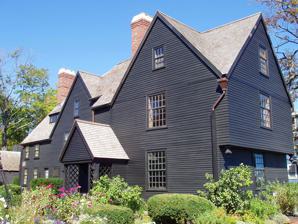
Building: House of the Seven Gables
Country: United States of America
Year built: 1668
Historic house in Massachusetts, United States This article is about the American colonial house. For other uses, see The House of the Seven Gables (disambiguation) . United States historic place House of the Seven Gables Historic District U.S. National Register of Historic Places U.S. National Historic Landmark District The House of the Seven Gables, Salem, Massachusetts . View of front and side. Show map of Massachusetts Show map of the United States Interactive map showing the location of the House of Seven Gables Location Salem, Massachusetts Coordinates 42°31′18.453″N 70°53′0.702″W / 42.52179250°N 70.88352833°W / 42.52179250; -70.88352833 Built 1668 Architect Multiple Architectural style Colonial, Georgian NRHP reference No. 73000323 Added to NRHP May 8, 1973 The House of the Seven Gables (also known as the Turner House or Turner-Ingersoll Mansion ) is a 1668 colonial mansion in Salem, Massachusetts , named for its gables . It was made famous by Nathaniel Hawthorne 's 1851 novel The House of the Seven Gables . The house is now a non-profit museum, with an admission fee charged for tours, as well as an active settlement house with programs for the local immigrant community including ESL and citizenship classes. It was built for Captain John Turner and stayed with the family for three generations. The house Side view The earliest section of the House of the Seven Gables was built in 1668 for Captain John Turner, a wealthy sea captain and merchant who was born in Salem, Massachusetts in 1644. Turner partially funded the house's construction through his business of selling fish to slave plantations in the West Indies . The property remained in his family's possession for three generations, descending from John Turner II to John Turner III. Facing south towards Salem Harbor , it was originally a two-room, 2 + 1 ⁄ 2 -story house with a projecting front porch and a massive central chimney. This portion now forms the middle of the house. Four windows of the original ground-floor room (which became a dining room) remain in the house's side wall. A few years later, a kitchen lean-to and a new north kitchen ell to the rear of the house were added. By 1676, Turner had added a spacious south (front) extension with its own chimney, containing a parlor on the ground floor, with a large bed chamber above it. Ceilings in this new wing are higher than the very low ceilings in older parts of the house. The new wing featured double casement windows and an overhang with carved pendants; it was capped with a three-gabled garret . In the first half of the 18th century, John Turner II remodeled the house in the new Georgian style , adding wood paneling and sash windows . These alterations are preserved, very early examples of Georgian decor.  The House of the Seven Gables is one of the oldest surviving timber-framed mansion houses in continental North America , with 17 rooms and over 8,000 square feet (700 m 2 ) including its large cellars . After John Turner III lost the family fortune, the house was acquired by the Ingersolls, who remodeled it again. Gables were removed, porches replaced, and Georgian trim added. Inspiration for Hawthorne Nathaniel Hawthorne , a relative of the Ingersolls, was infamous for being reclusive during his time living in Salem, in part because Hawthorne himself exaggerated his reputation. He occasionally played whist , for example, with his sister Louisa, his second cousin Susannah Ingersoll, and Ingersoll's adopted son Horace Connolly. Hawthorne was occasionally entertained in the house by Susannah but, by Hawthorne's time, the house had only three gables after a renovation to match more current architectural trends. His cousin told him the house's history, and showed him beams and mortises in the attic indicating locations of former gables. Hawthorne was more inspired by the way "seven gables" sounded than what the house looked like. As he wrote in a letter, "The expression was new and struck me forcibly... I think I shall make something of it." The idea inspired Hawthorne's novel The House of the Seven Gables . Hawthorne wrote of the house as if it were a living thing. It is described as such in the novel: "The aspect of the venerable mansion has always affected me like a human countenance... It was itself like a great human heart, with a life of its own, and full of rich and sombre reminisces. The deep projection of the section story gave the house a meditative look, that you could not pass it without the idea that it had secret to keep." In writing the book, Hawthorne compared the process to constructing an actual house. In January 1851, he wrote to his publisher James T. Fields that the book was nearly finished, "only I am hammering away a little on the roof, and doing a few odd jobs that were left incomplete." He sent the finished manuscript to Fields by the end of the month. The House of the Seven Gables was published in April 1851. Horace Ingersoll, Susanna's adopted son, told Hawthorne a story of Acadian lovers that later inspired Henry Wadsworth Longfellow 's 1847 poem Evangeline . Museum Before 1908–1910 restoration Same view in 1915 In 1908, the house was purchased by Caroline O. Emmerton , founder of the House of Seven Gables Settlement Association, and she restored it from 1908 to 1910 as a museum whose admission fees would support the association. Boston architect Joseph Everett Chandler supervised the restoration, which among other alterations reconstructed missing gables. In some cases historical authenticity was sacrificed in the interest of appealing to visitors, who expected the house to match the one Hawthorne described in his romantic novel . Thus, for example, Emmerton added a "cent-shop" resembling that operated by the author's fictional character Hepzibah Pyncheon. A representation of "Maule's Well" was added to the garden. She also added what looks like a wood closet but has a false back. When opened, the back leads to a secret staircase which leads up to the attic. Many interesting features of the original mansion remain, including unusual forms of wall insulation, original beams and rafters , and extensive Georgian paneling. The Nathaniel Hawthorne Birthplace is now immediately adjacent to the House of the Seven Gables, and access to it is granted with either a regular admission fee or a grounds pass. Although it is indeed the house in which Hawthorne was born and lived to the age of four, the house was sited a few blocks away on Union Street when he inhabited it. In 1994, the Seamans Visitor Center was opened at the historic site. The visitor center was named in honor of the Seamans family; Donald C. Seamans was responsible for the building project when he was president of the House of the Seven Gables Settlement Association. On March 29, 2007, the House of the Seven Gables Historic District was designated a National Historic Landmark District . As of 2022, The House of the Seven Gables opened to the public in April 1910 and has seen millions of visitors since. See also List of active settlement houses List of historic houses in Massachusetts List of the oldest buildings in Massachusetts List of the oldest buildings in the United States List of National Historic Landmarks in Massachusetts National Register of Historic Places listings in Essex County, Massachusetts National Register of Historic Places listings in Salem, Massachusetts References Notes